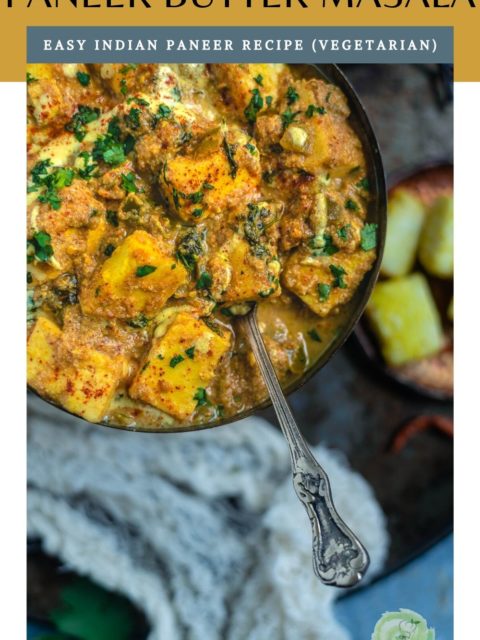
Dish: kadai_paneer